Battle Isle 2220

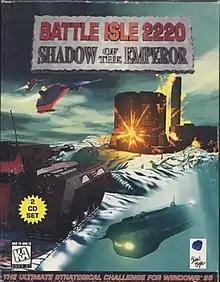
Box art of North American edition of the game

Battle Isle 2220: Shadow of the Emperor, known as Battle Isle 3: Shadow of the Emperor in Europe, is a 1995 strategy video game developed and published by Blue Byte for the Windows 95 Operating System. It is part of the "Battle Isle" series.